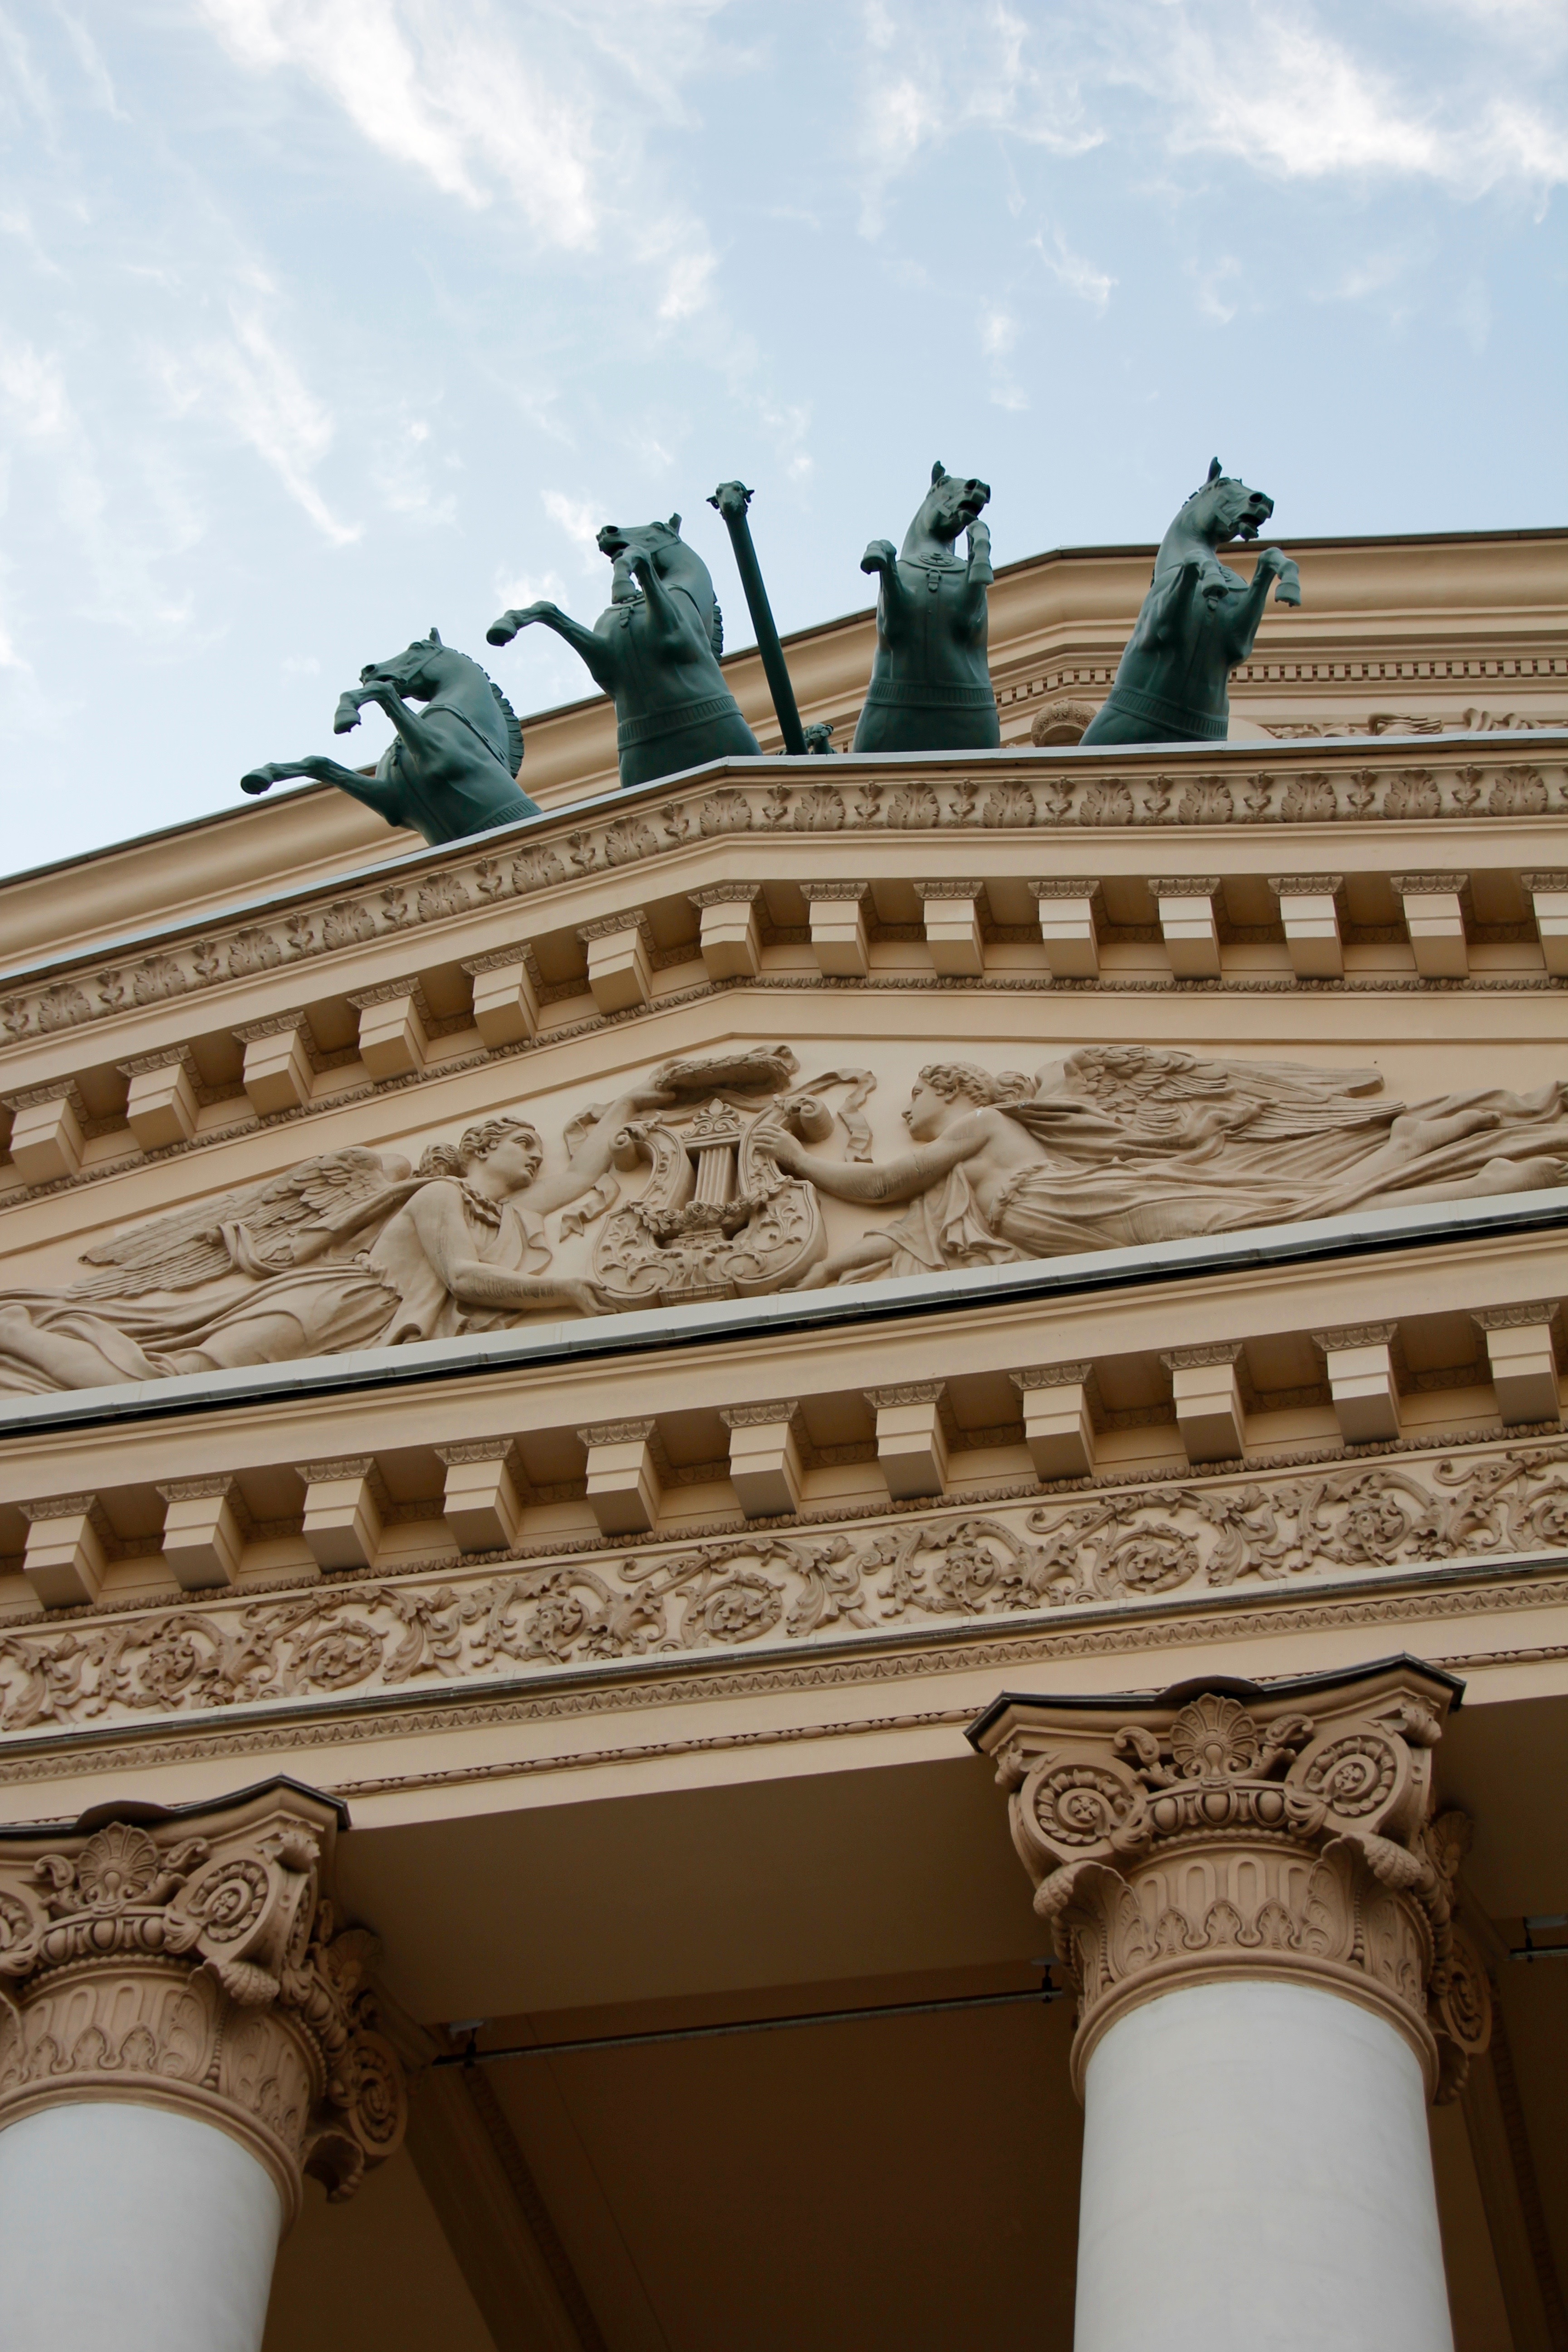
architecture, structure, palace, monument, statue, arch, column, landmark, facade, tourism, old town, sculpture, capital, temple, theater, moscow, russia, historically, east, soviet union, ancient history, bolshoi